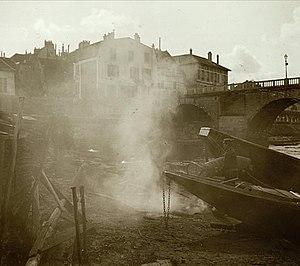
Goudronneurs calfatant des barques au bord de la Seine vue depuis les berges de Poissy en amont de l'ancien pont et du restaurant l'Esturgeon que l'on voit en arrière plan.
L’ancien pont de Poissy, aussi dénommé le pont ancien de Poissy, est un pont voûté en maçonnerie qui franchissait autrefois le bras principal de la Seine sur une longueur de quatre cents mètres et s'étendait sur près d'un kilomètre entre Poissy et Carrières-sous-Poissy dans le département des Yvelines en France. Ce pont, dont il ne reste que six arches visibles, est situé à 330 m en aval du nouveau pont de Poissy et 570 m en amont du pont de l'île de Migneaux. Il fut une voie de communication commerciale importante dans la région dès le Moyen Âge en raison du passage du bétail provenant du Vexin et de Normandie allant au marché aux bestiaux de Poissy par la route de Rouen, de l'activité portuaire alentour, de pêcherie et de meunerie sur ses arches. Il demeura un emplacement stratégique pendant les guerres jusqu’à sa destruction en 1944. Il fait l'objet d'un projet de construction d'une passerelle sur ses vestiges à l'horizon 2024.